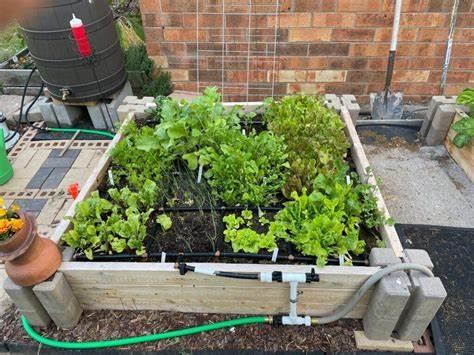
Hii ni bustani ndogo ya majani ya mbonga iliyopandwa kwenye kijisanduku cha mbao kilichoinuliwa. Iko kwenye eneo la saruji karibu na ukuta wa matofali,  na kuna bomba la maji la plastiki la kijani pembeni linalosaidia kumwagilia mimea. Huu ni mfano mzuri wa kilimo cha mjini, unaotumia nafasi ndogo kwa ufanisi.